The Color of Passion

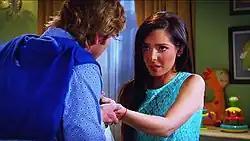
Scene of Adriana (Ariadne Díaz) and Alonso (Horacio Pancheri).

The story takes place in Puebla and follows the lives of the prestigious Murillo family, consisting of Adriana (Ariadne Díaz), Magdalena (Ana Isabel Torre) and Rebeca (Michelle Renaud), who are orphans.